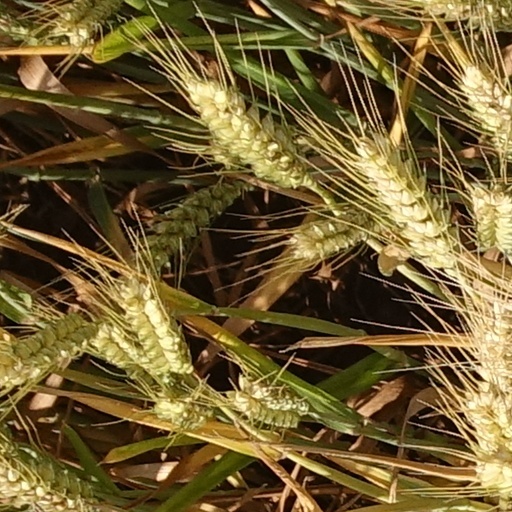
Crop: wheat